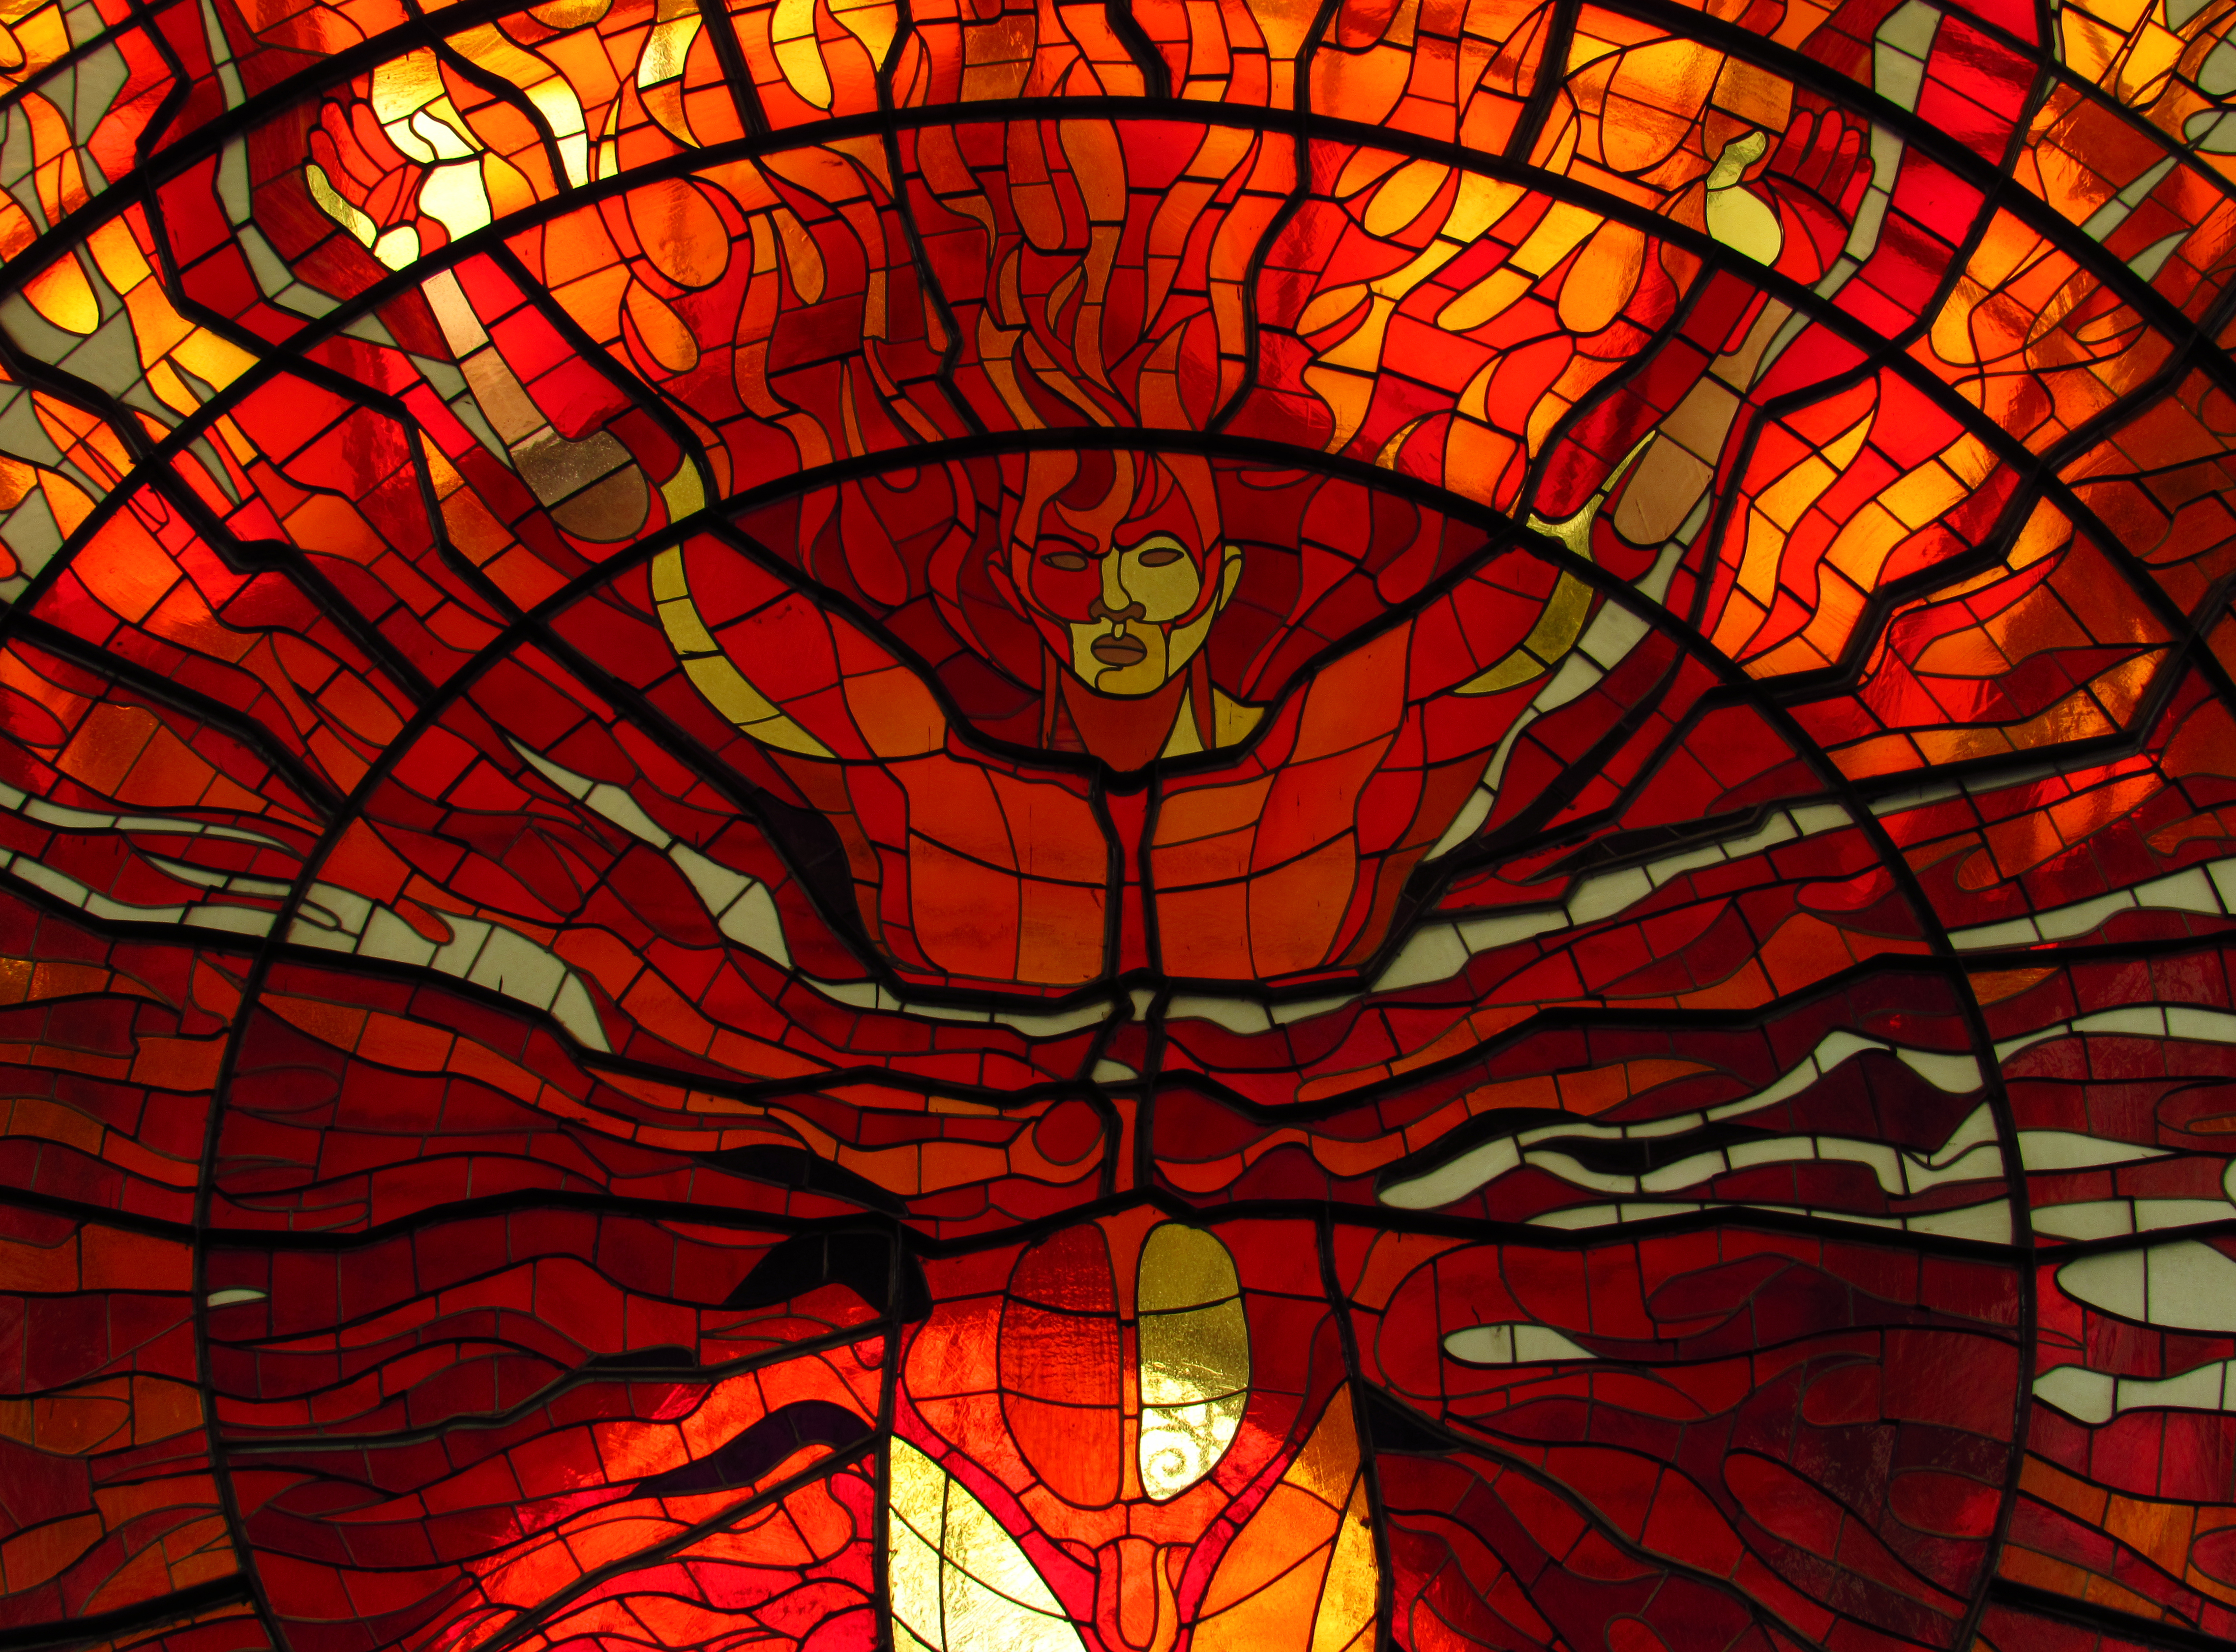
red, glass, stained, mexico, god, sun, medium shot, psychedelic art, stained glass, symmetry, pattern, window, art, fractal art, visual arts, fictional character